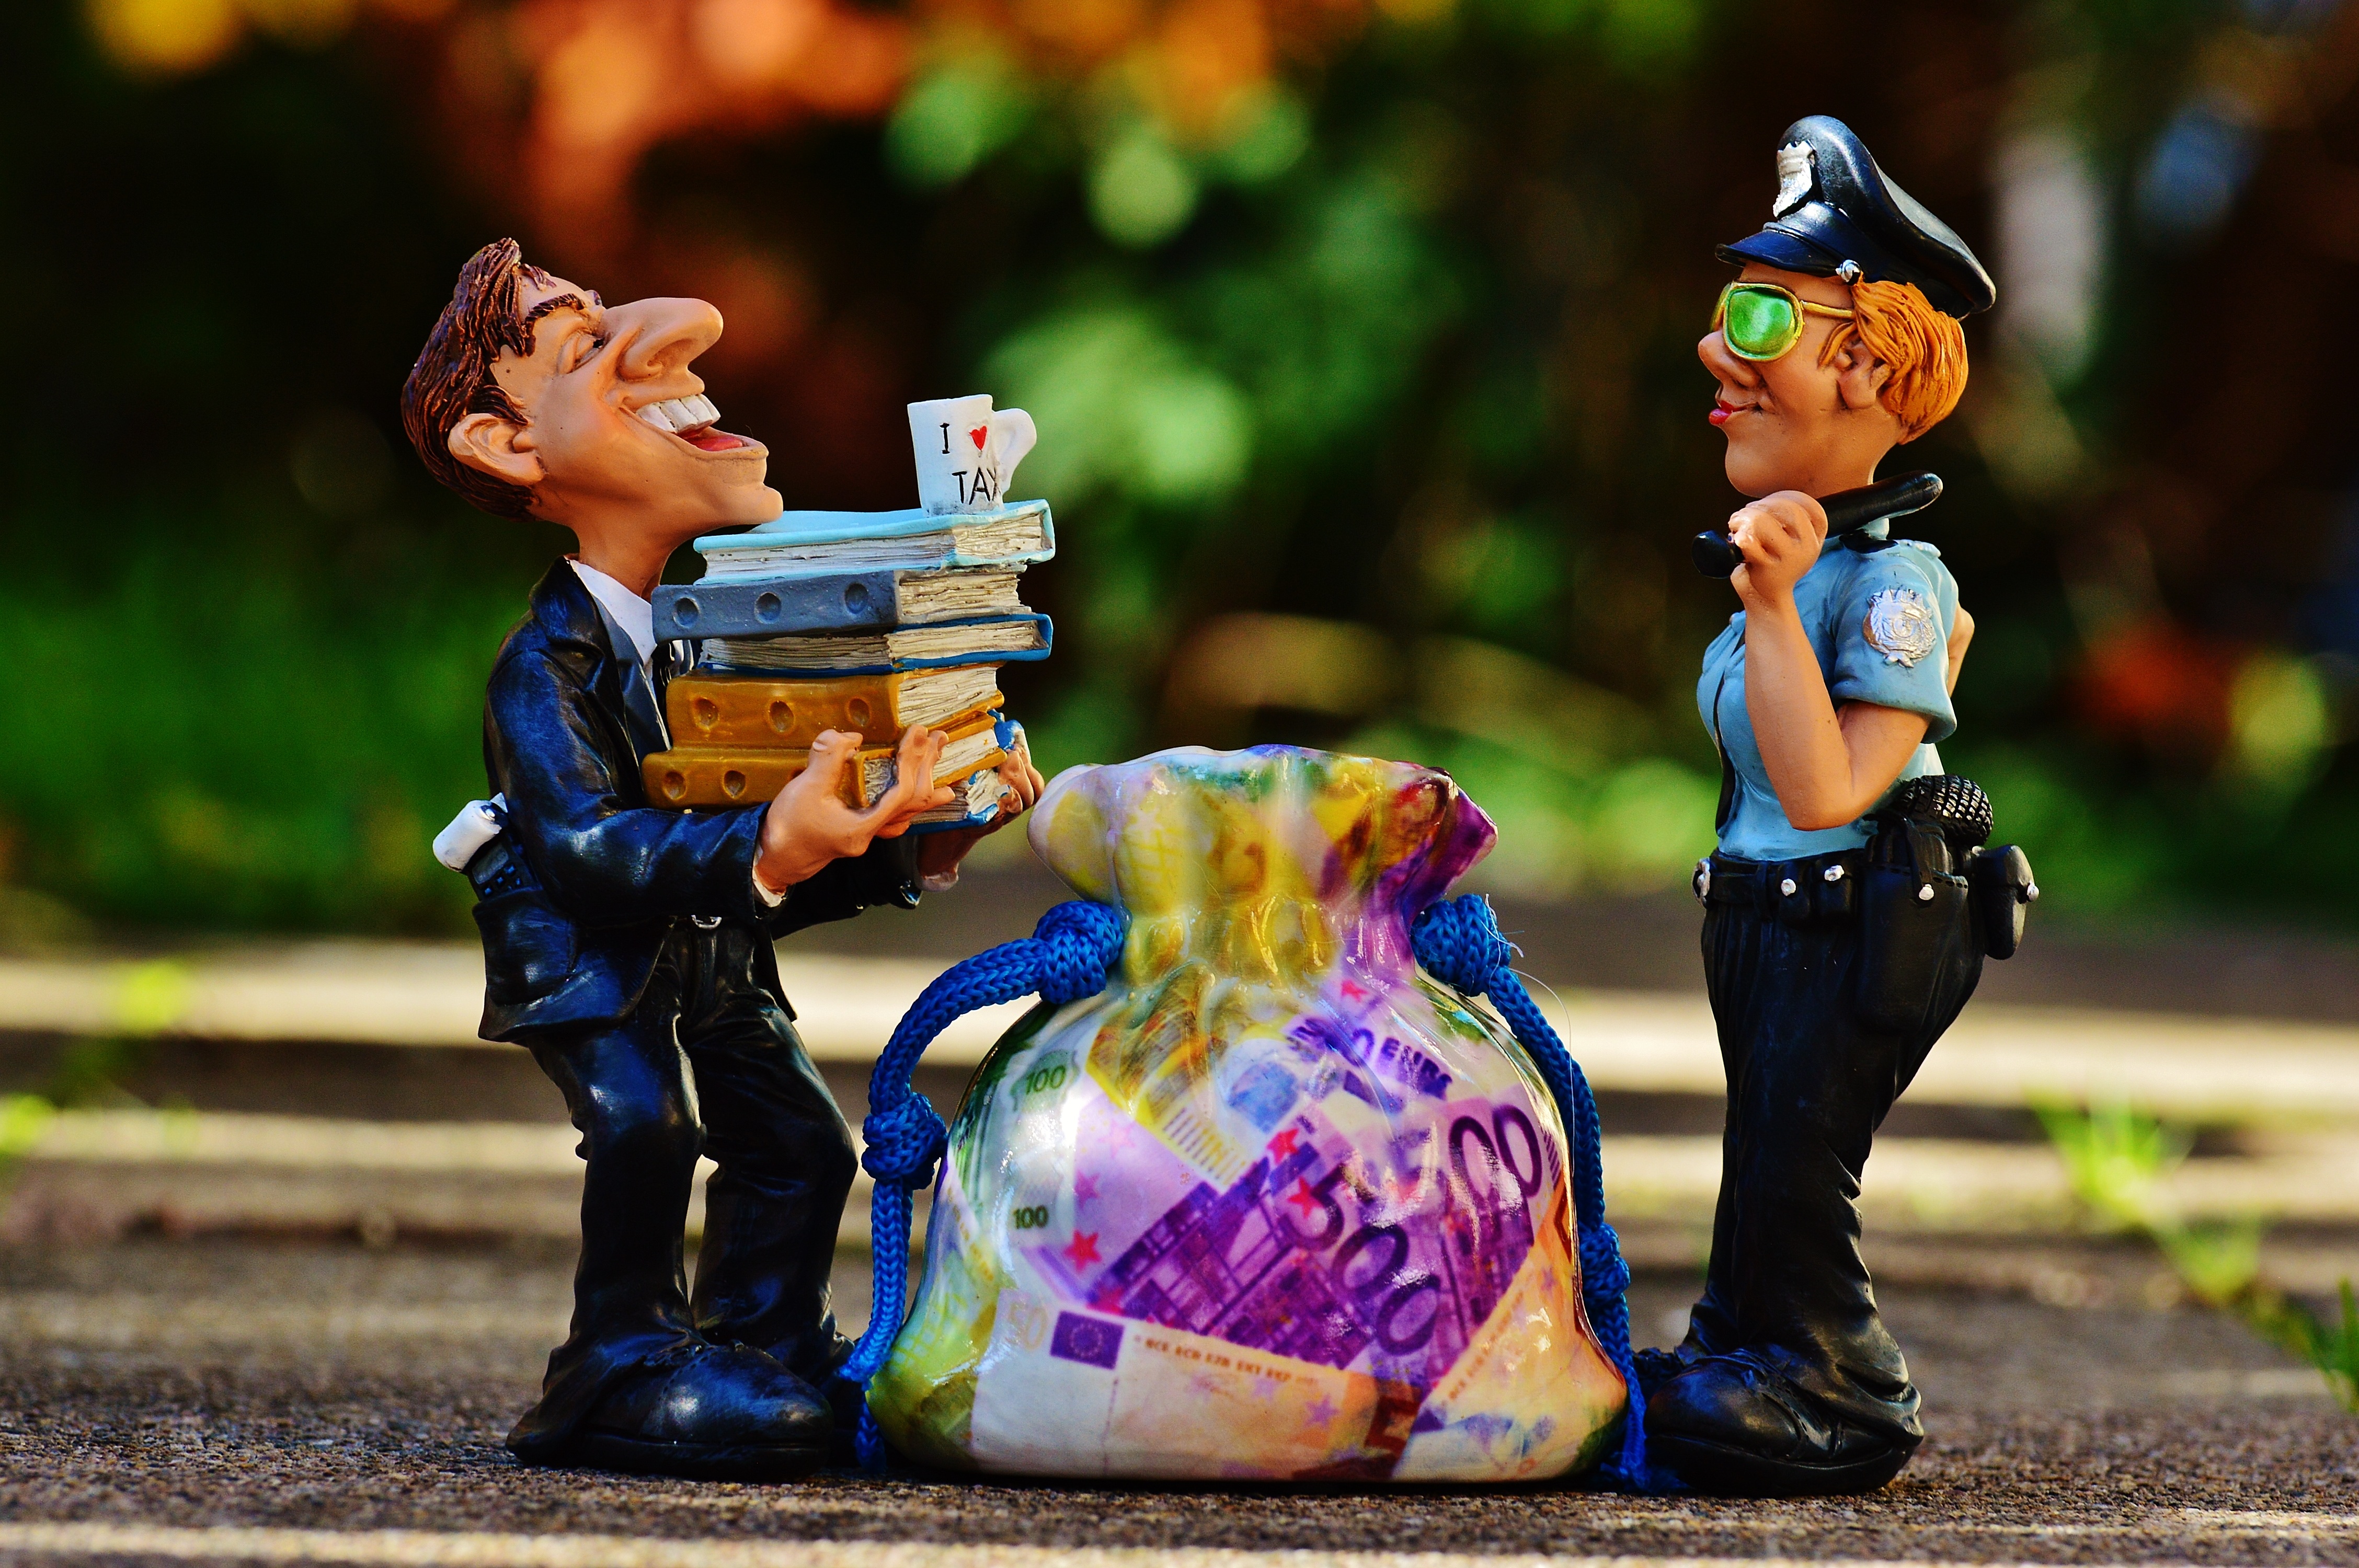
people, play, money, child, toy, criminal, figurine, prison, funny, police, state, billing, bureaucracy, arrest, files, taxes, form, policewoman, finance, detention, wealth, handcuffs, lock up, tax evasion, scam, tax consultant, tax return, income tax, income tax return, tax office, theft, correctional institution, ordnungsh ter